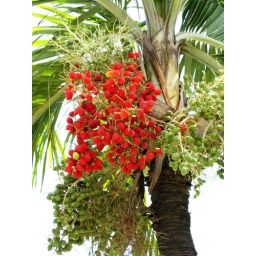
2008 - 03 - 20 - fruit on tree in front of Academia Europea